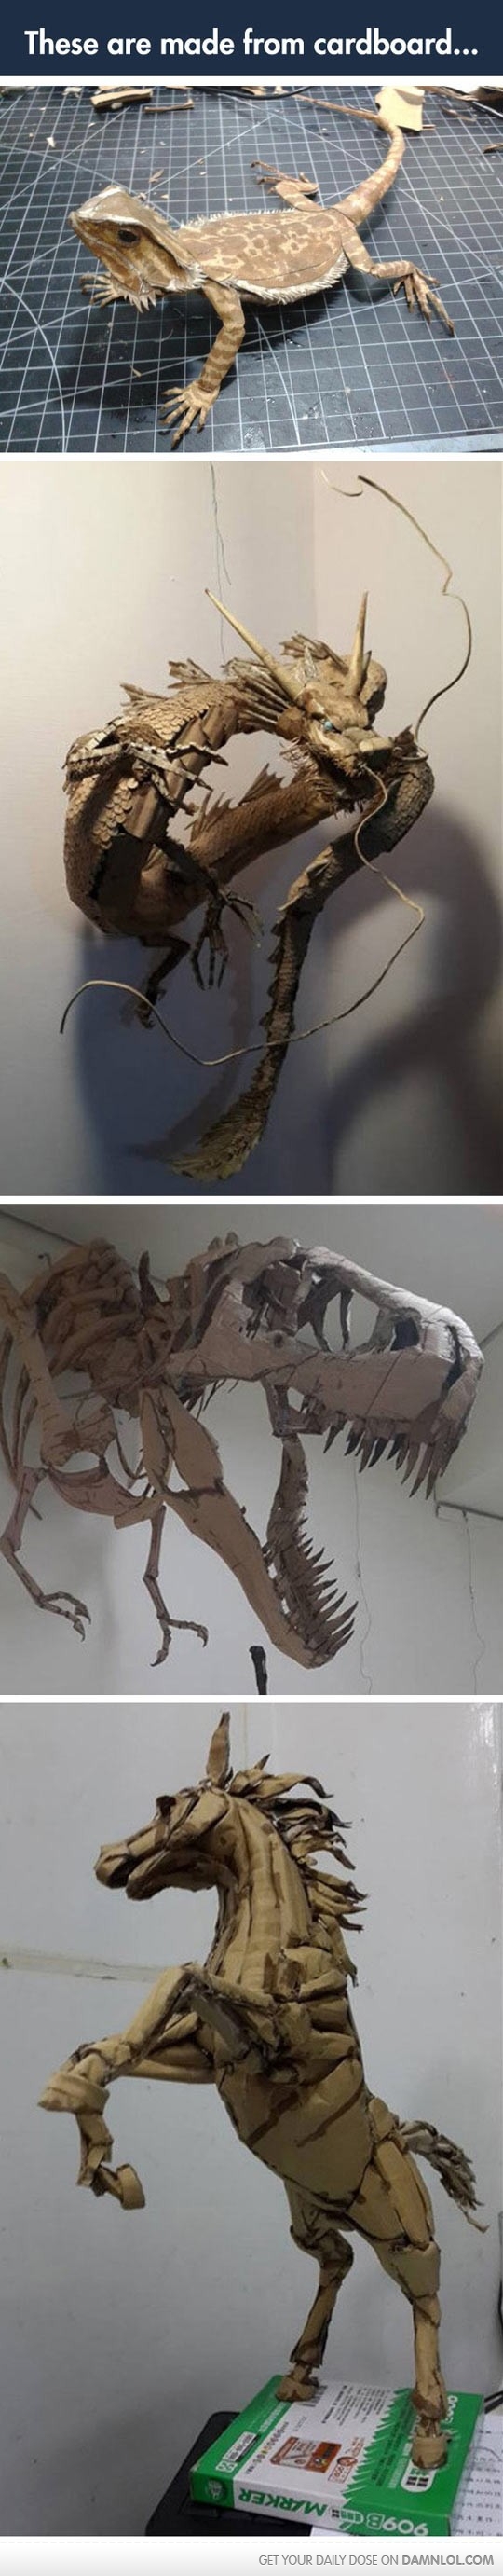
Label: cardboard